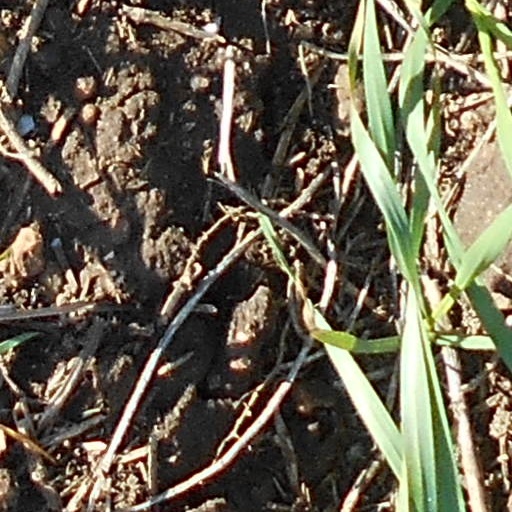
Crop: wheat